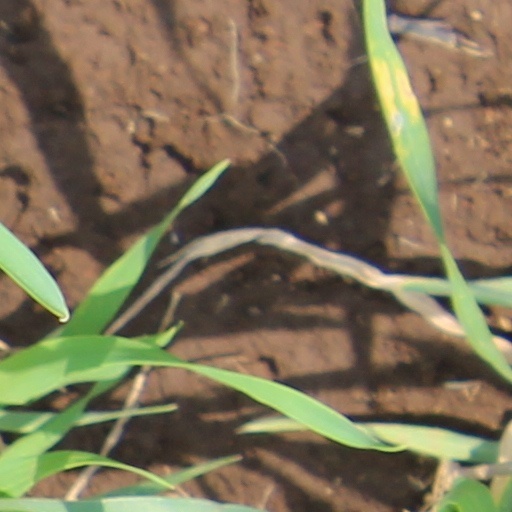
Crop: wheat